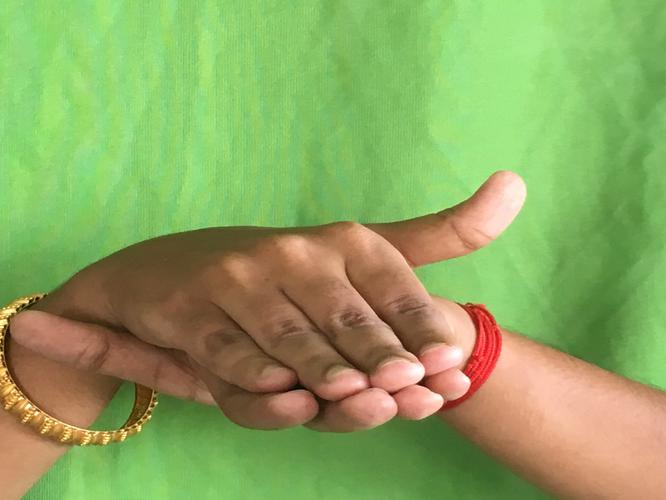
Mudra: Matsya
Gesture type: double_hand